Stoppila Sunzu

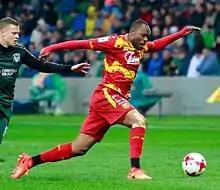
Sunzu against FC Krasnodar

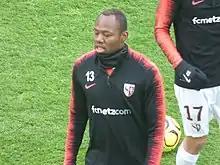
Sunzu at FC Metz before a match against RC Lens

On 9 July 2018, he returned to France, signing a two-year contract with FC Metz. He made his league debut for the club on 30 July 2018, playing all ninety minutes in a 1–0 away victory over Stade Brest. He scored his first competitive goal for the club on 19 October 2018 in a 3–0 league victory over Chamois Niortais. His goal, assisted by Marvin Gakpa, was scored in the 80th minute.